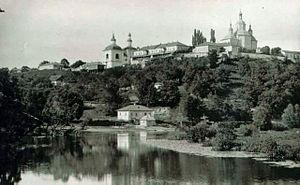
Hloukhiv ou Gloukhov est une ville de l'oblast de Soumy, en Ukraine, et le centre administratif du raïon de Hloukhiv. Sa population s'élevait à 33 024 habitants en 2019.